2023 Cannes Film Festival

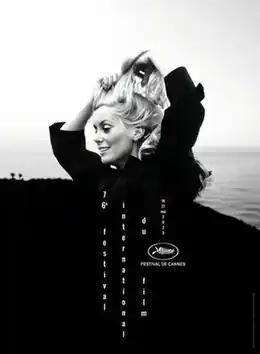
Official poster of the 76th Cannes Film Festival featuring actress Catherine Deneuve during a shooting of "La Chamade" (1968)

The 76th annual Cannes Film Festival took place from 16 to 27 May 2023. Swedish filmmaker Ruben Östlund served as jury president. With the French film "Anatomy of a Fall" winning the Palme d'Or, the festival's top prize, Justine Triet became the third female director to achieve the prize, after Jane Campion in 1993, and Julia Ducournau in 2021.